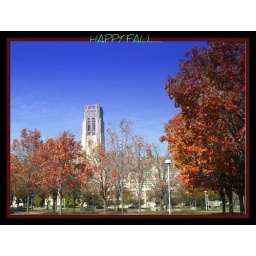
The famous clock tower on the campus of the University of Toledo, in all it's fall splendor...